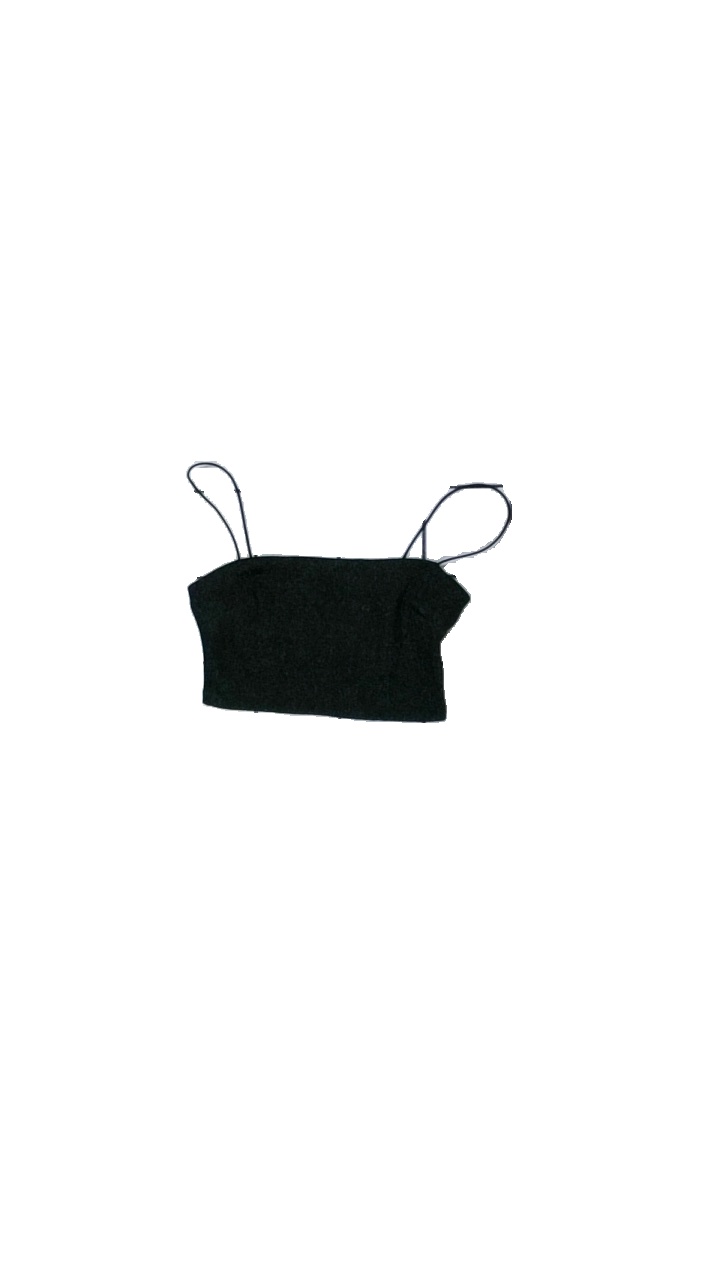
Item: Tank Top (Children)
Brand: Chiquelle
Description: Glitter tube top
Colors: Black
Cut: Regular, Cropped, Tight
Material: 100% polyester
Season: All
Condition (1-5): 3
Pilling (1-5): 4
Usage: Reuse
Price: <50